Master of the Dresden Prayerbook

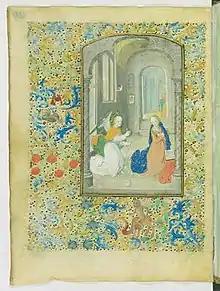
Verkündigung an Maria (Meister des Dresdener Gebetbuches), 1470

The Master of the Dresden Prayerbook was an anonymous master illuminator active in Flanders between 1460 and 1520. He is named after the manuscript now in the State Library of Saxony. Over fifty manuscripts are attributed to him.